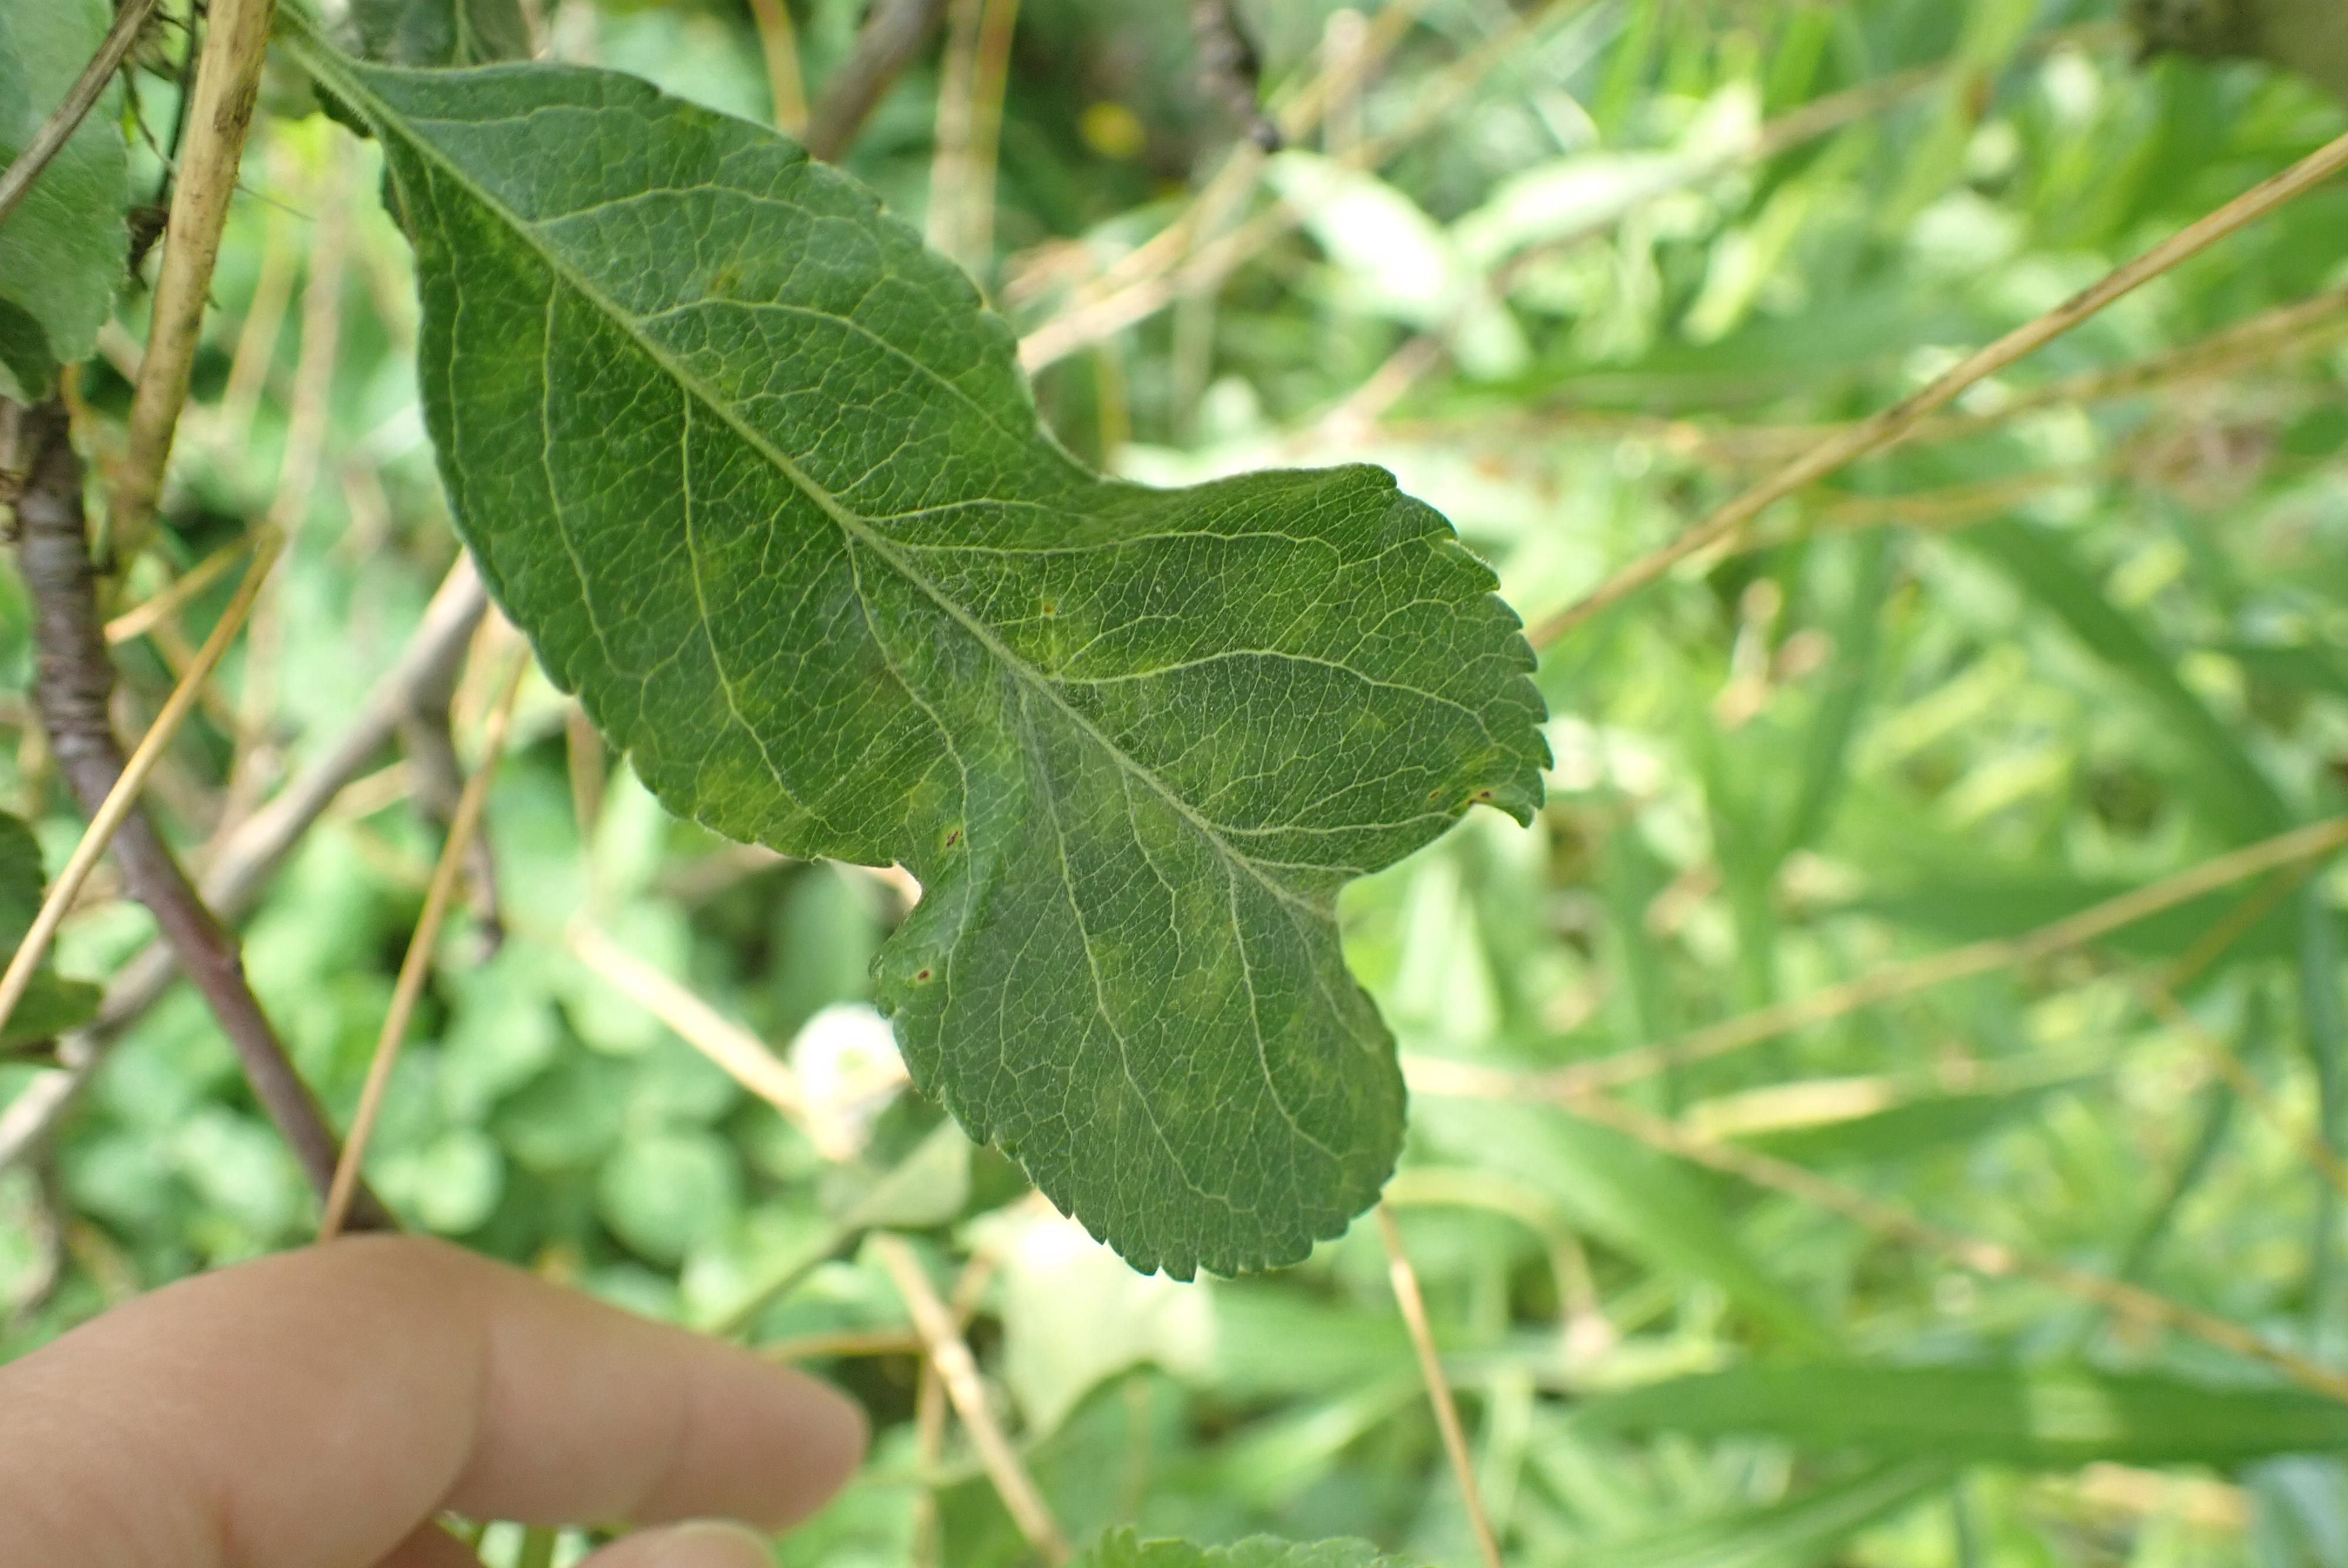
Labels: scab